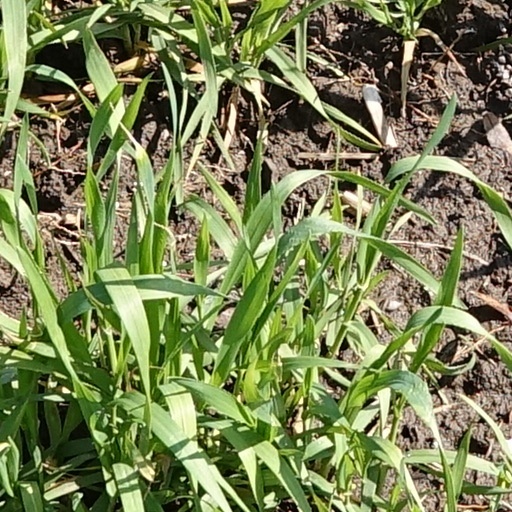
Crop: wheat